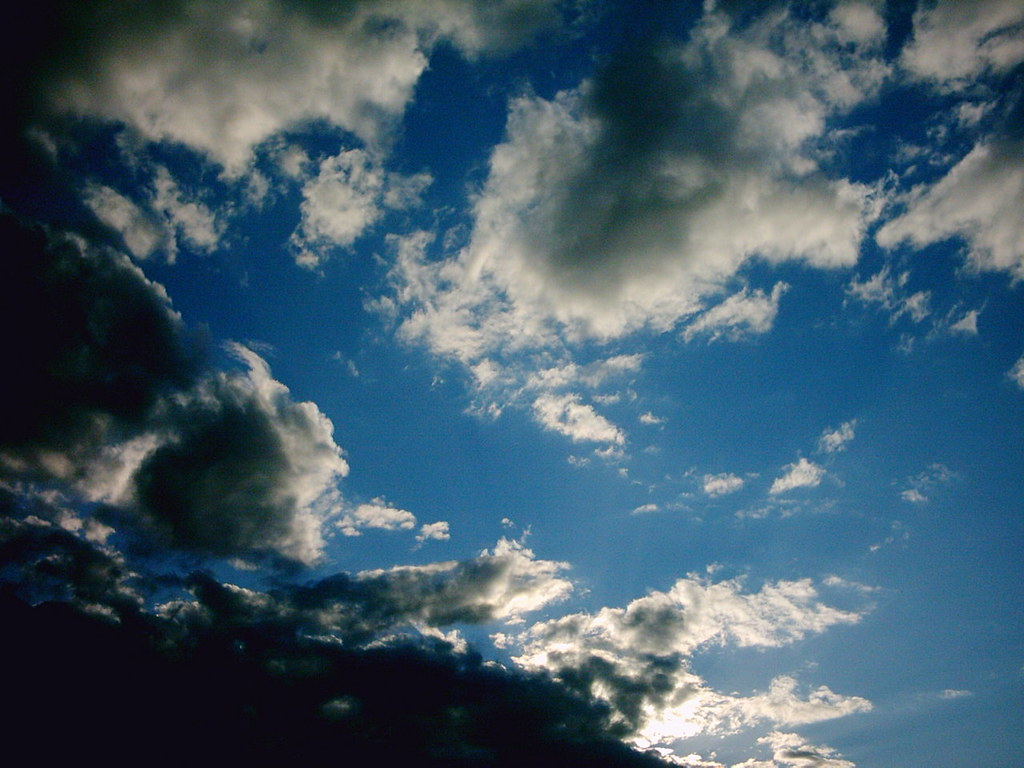
Fire: no
Smoke: no